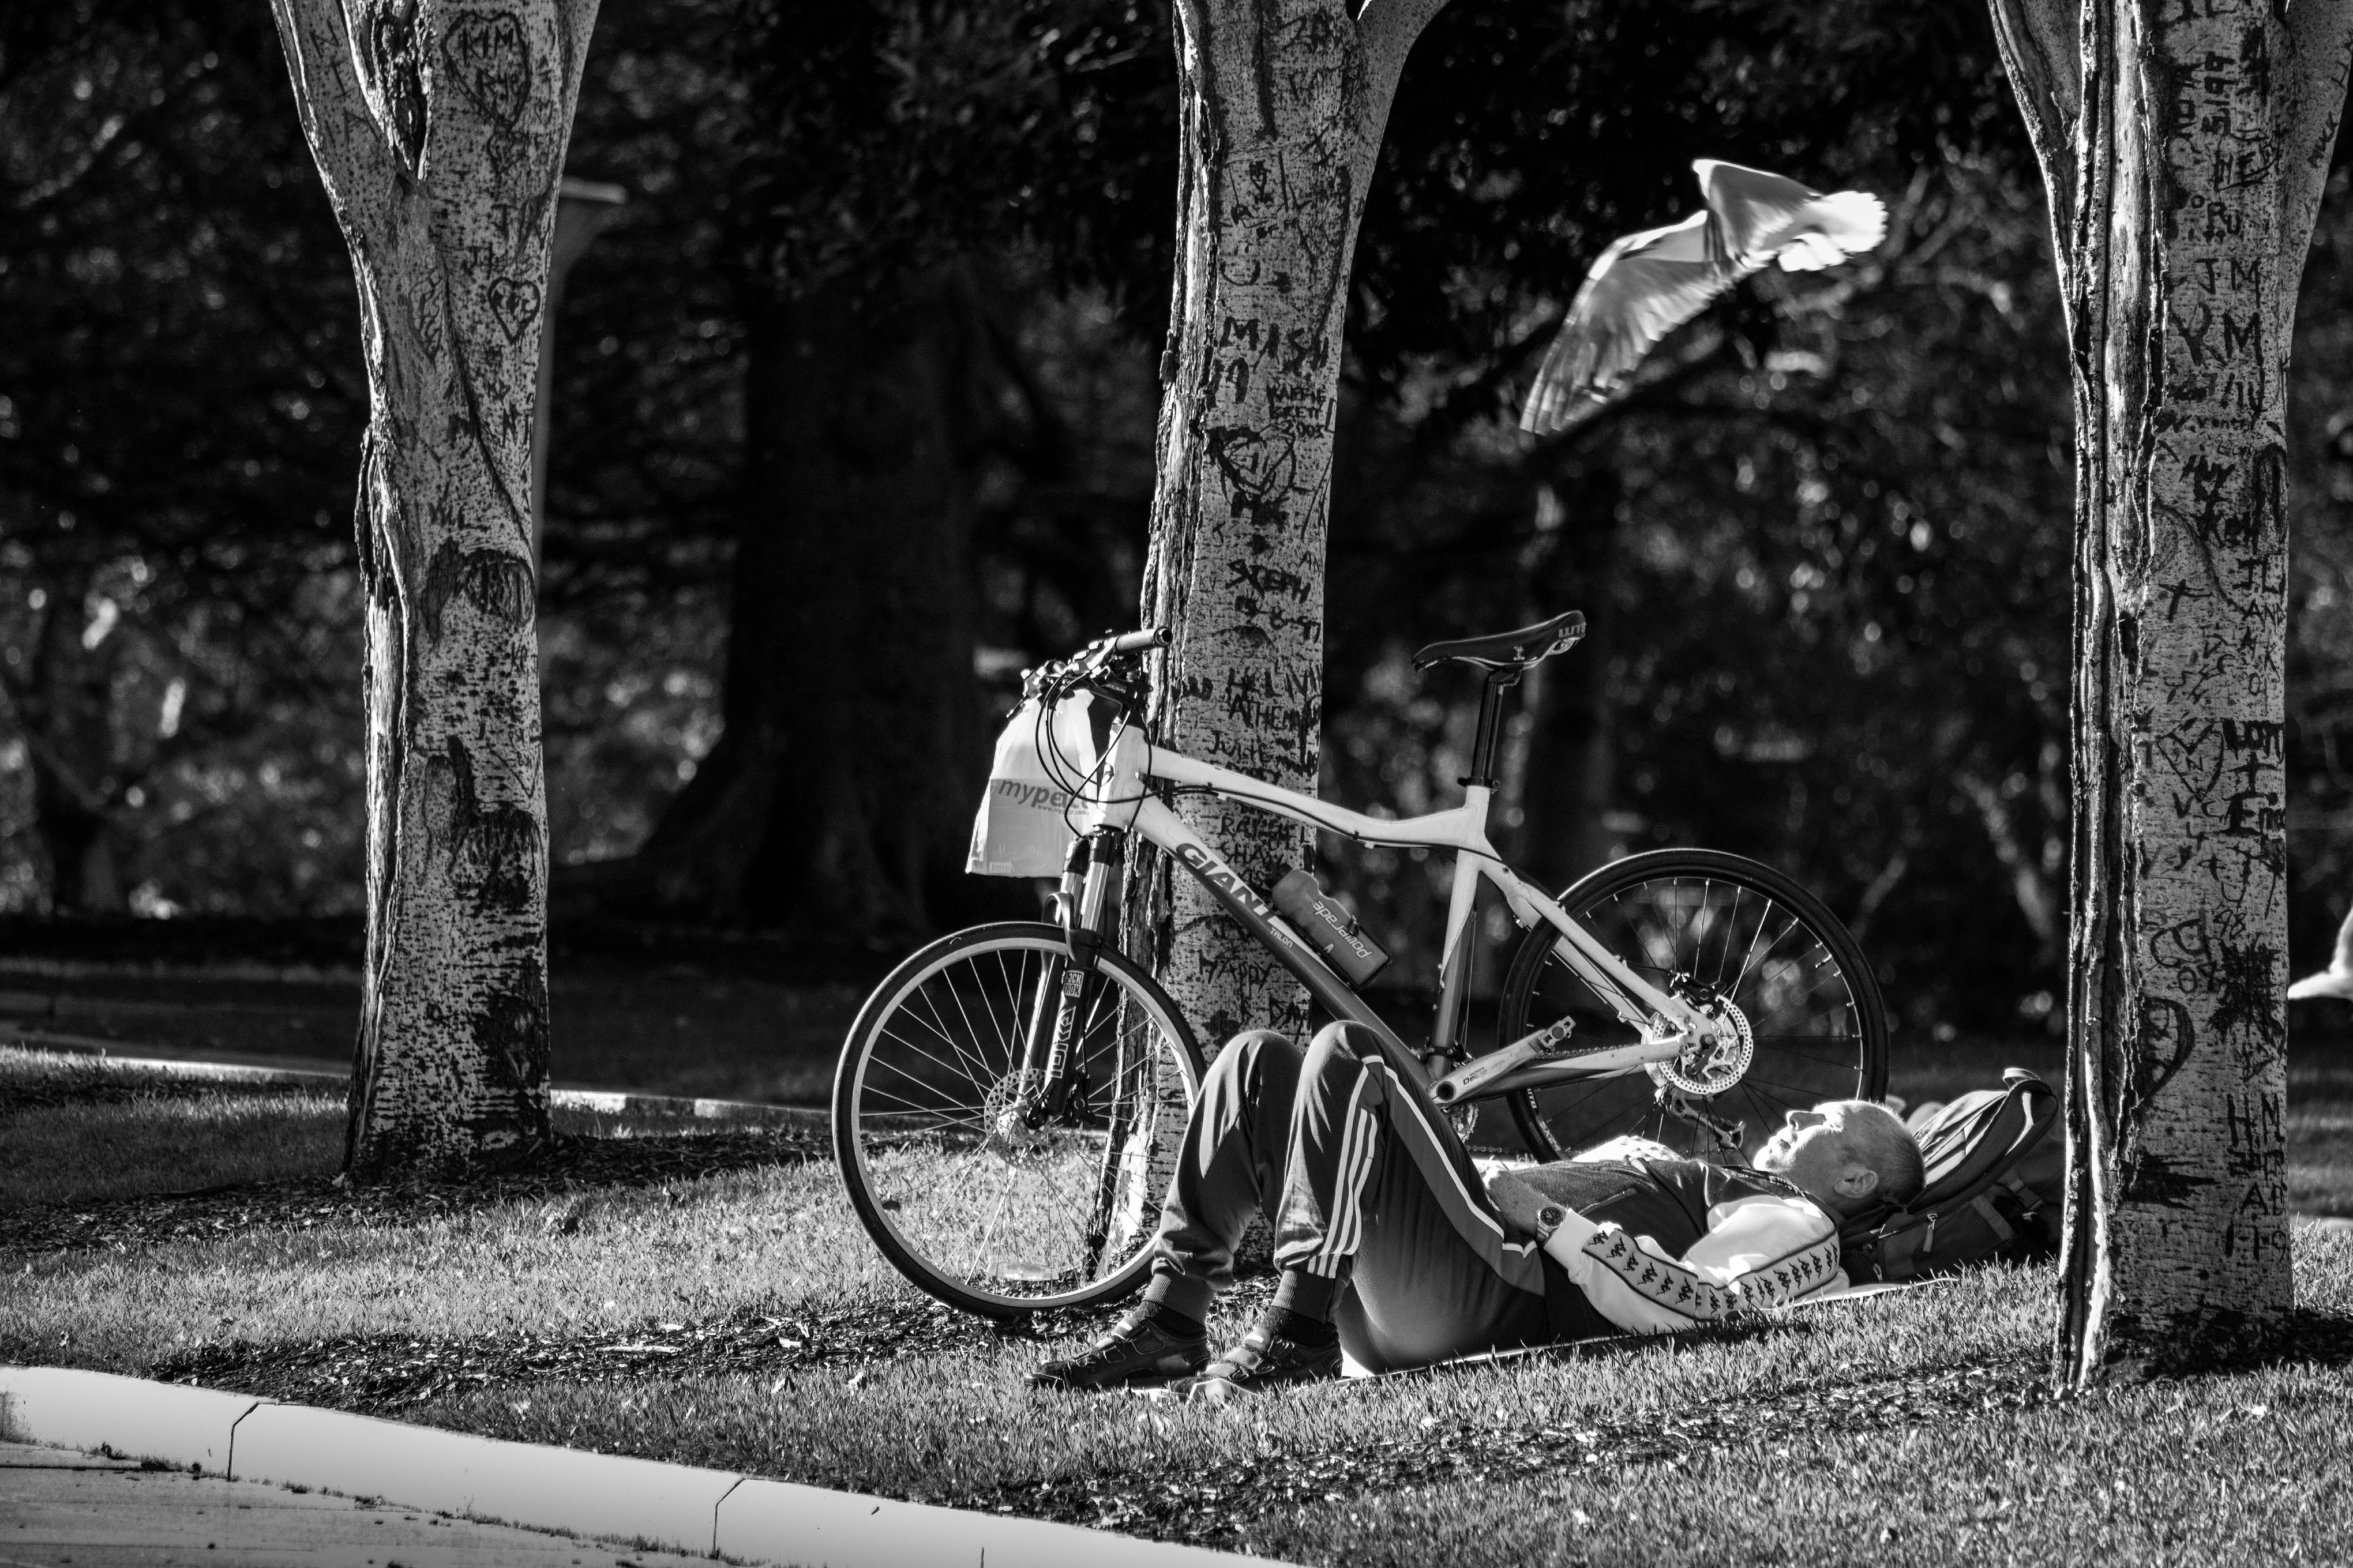
tree, black and white, road, white, street, photography, bicycle, vehicle, darkness, black, monochrome, photograph, monochrome photography